Anatoliy Tymoshchuk

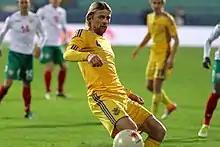
Tymoshchuk playing for Ukraine against Bulgaria in 2012

On 27 February 2007, Tymoshchuk transferred to Zenit Saint Petersburg for a reported €15 million fee. He was soon named as the new captain of the team. Zenit manager Dick Advocaat was very impressed with him, saying, "About Tymoshchuk I can say only good things, and not only the player but also the person. Tymoshchuk – is a professional from head to toes. I never had complaints to him about discipline. While Tymoshchuk and I are at the club, he will be the captain of Zenit."